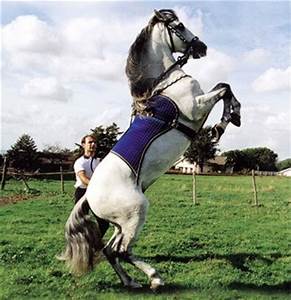
Label: horse